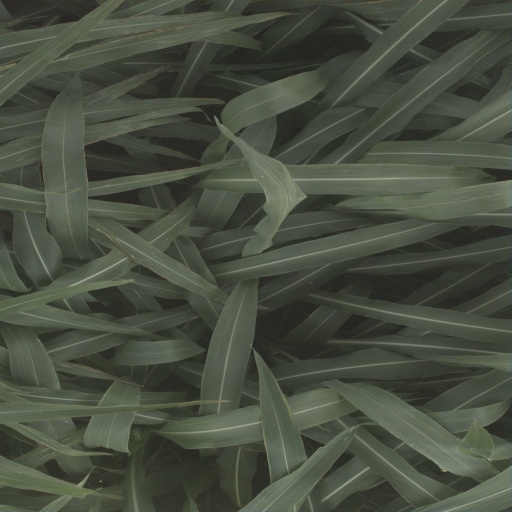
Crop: sorghum